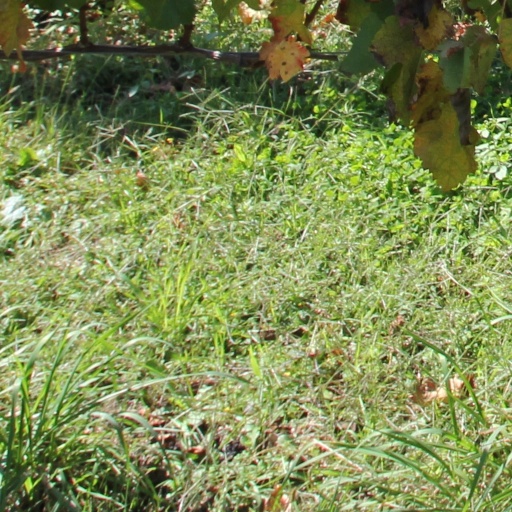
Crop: grape